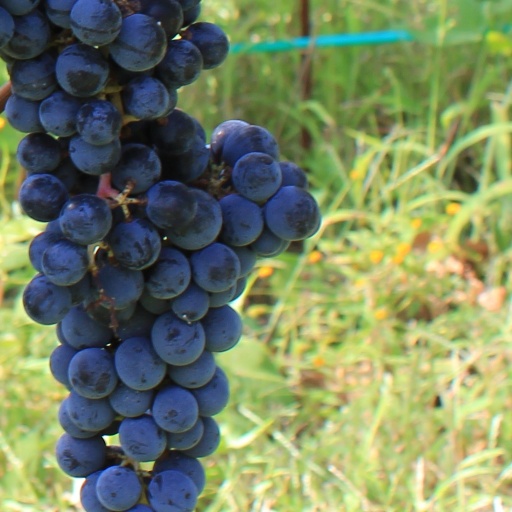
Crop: grape